Pichenotte

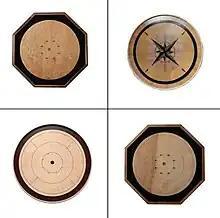
Canadian–American crokinole or pichenotte boards

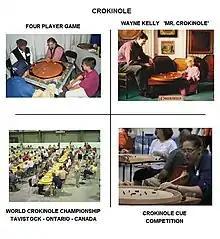
Canadian–American crokinole or pichenotte board

After 30 years of research, Canadian crokinole historian Wayne Kelly published his assessment of the first origins of "crokinole", in "The Crokinole Book",: "The earliest American crokinole board and reference to the game is M. B. Ross's patented New York board of 1880. The earliest Canadian reference is 1867, and the oldest surviving game board was dated at 1876 by Eckhardt Wettlaufer. As the trail is more than 100 years old and no other authoritative source can be found, it appears, at the moment, that Eckhardt Wettlaufer or M. B. Ross are as close as we can get to answering the question [made the first board]." The name "crokinole" is generally acknowledged to derive from the Canadian French word , which (aside from also being a French name of this game) has several meanings: "flick", "fillip", and "snap", but also "biscuit" and "bun". Kelly wrote: "crokinole derives its name from the verb form [of ] defining the principal action in the game, that of flicking or 'filliping' a playing piece across the board."